Rodger Young

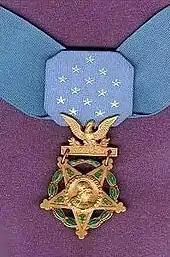
Army Medal of Honor

On January 6, 1944, Young's family was presented with the Medal of Honor.